Transportation in South Florida

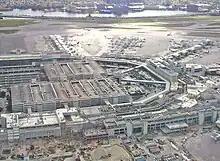
Miami International Airport served over 40 million people in 2013 and is the world's 10th-largest cargo airport.

As with many large cities, parking in the Miami area can be expensive and scarce. Nearly all of the public parking in Miami-Dade county is metered, or charged by a daily flat rate, common with parking garages. Nearly all single parking meters in the region have been removed and replaced with master meters that accept both cash and credit card. The Miami Parking Authority operates 11 garages, 86 surface lots, and over 9,100 public parking spaces within the approximately city of Miami; adding to over 30,000 parking spaces in total. They enforce the streetside and surface lot parking meters and issue parking citations for violations. Due to high demand, a system of congestion pricing similar to highways has been considered for parking facilities in the downtown area.